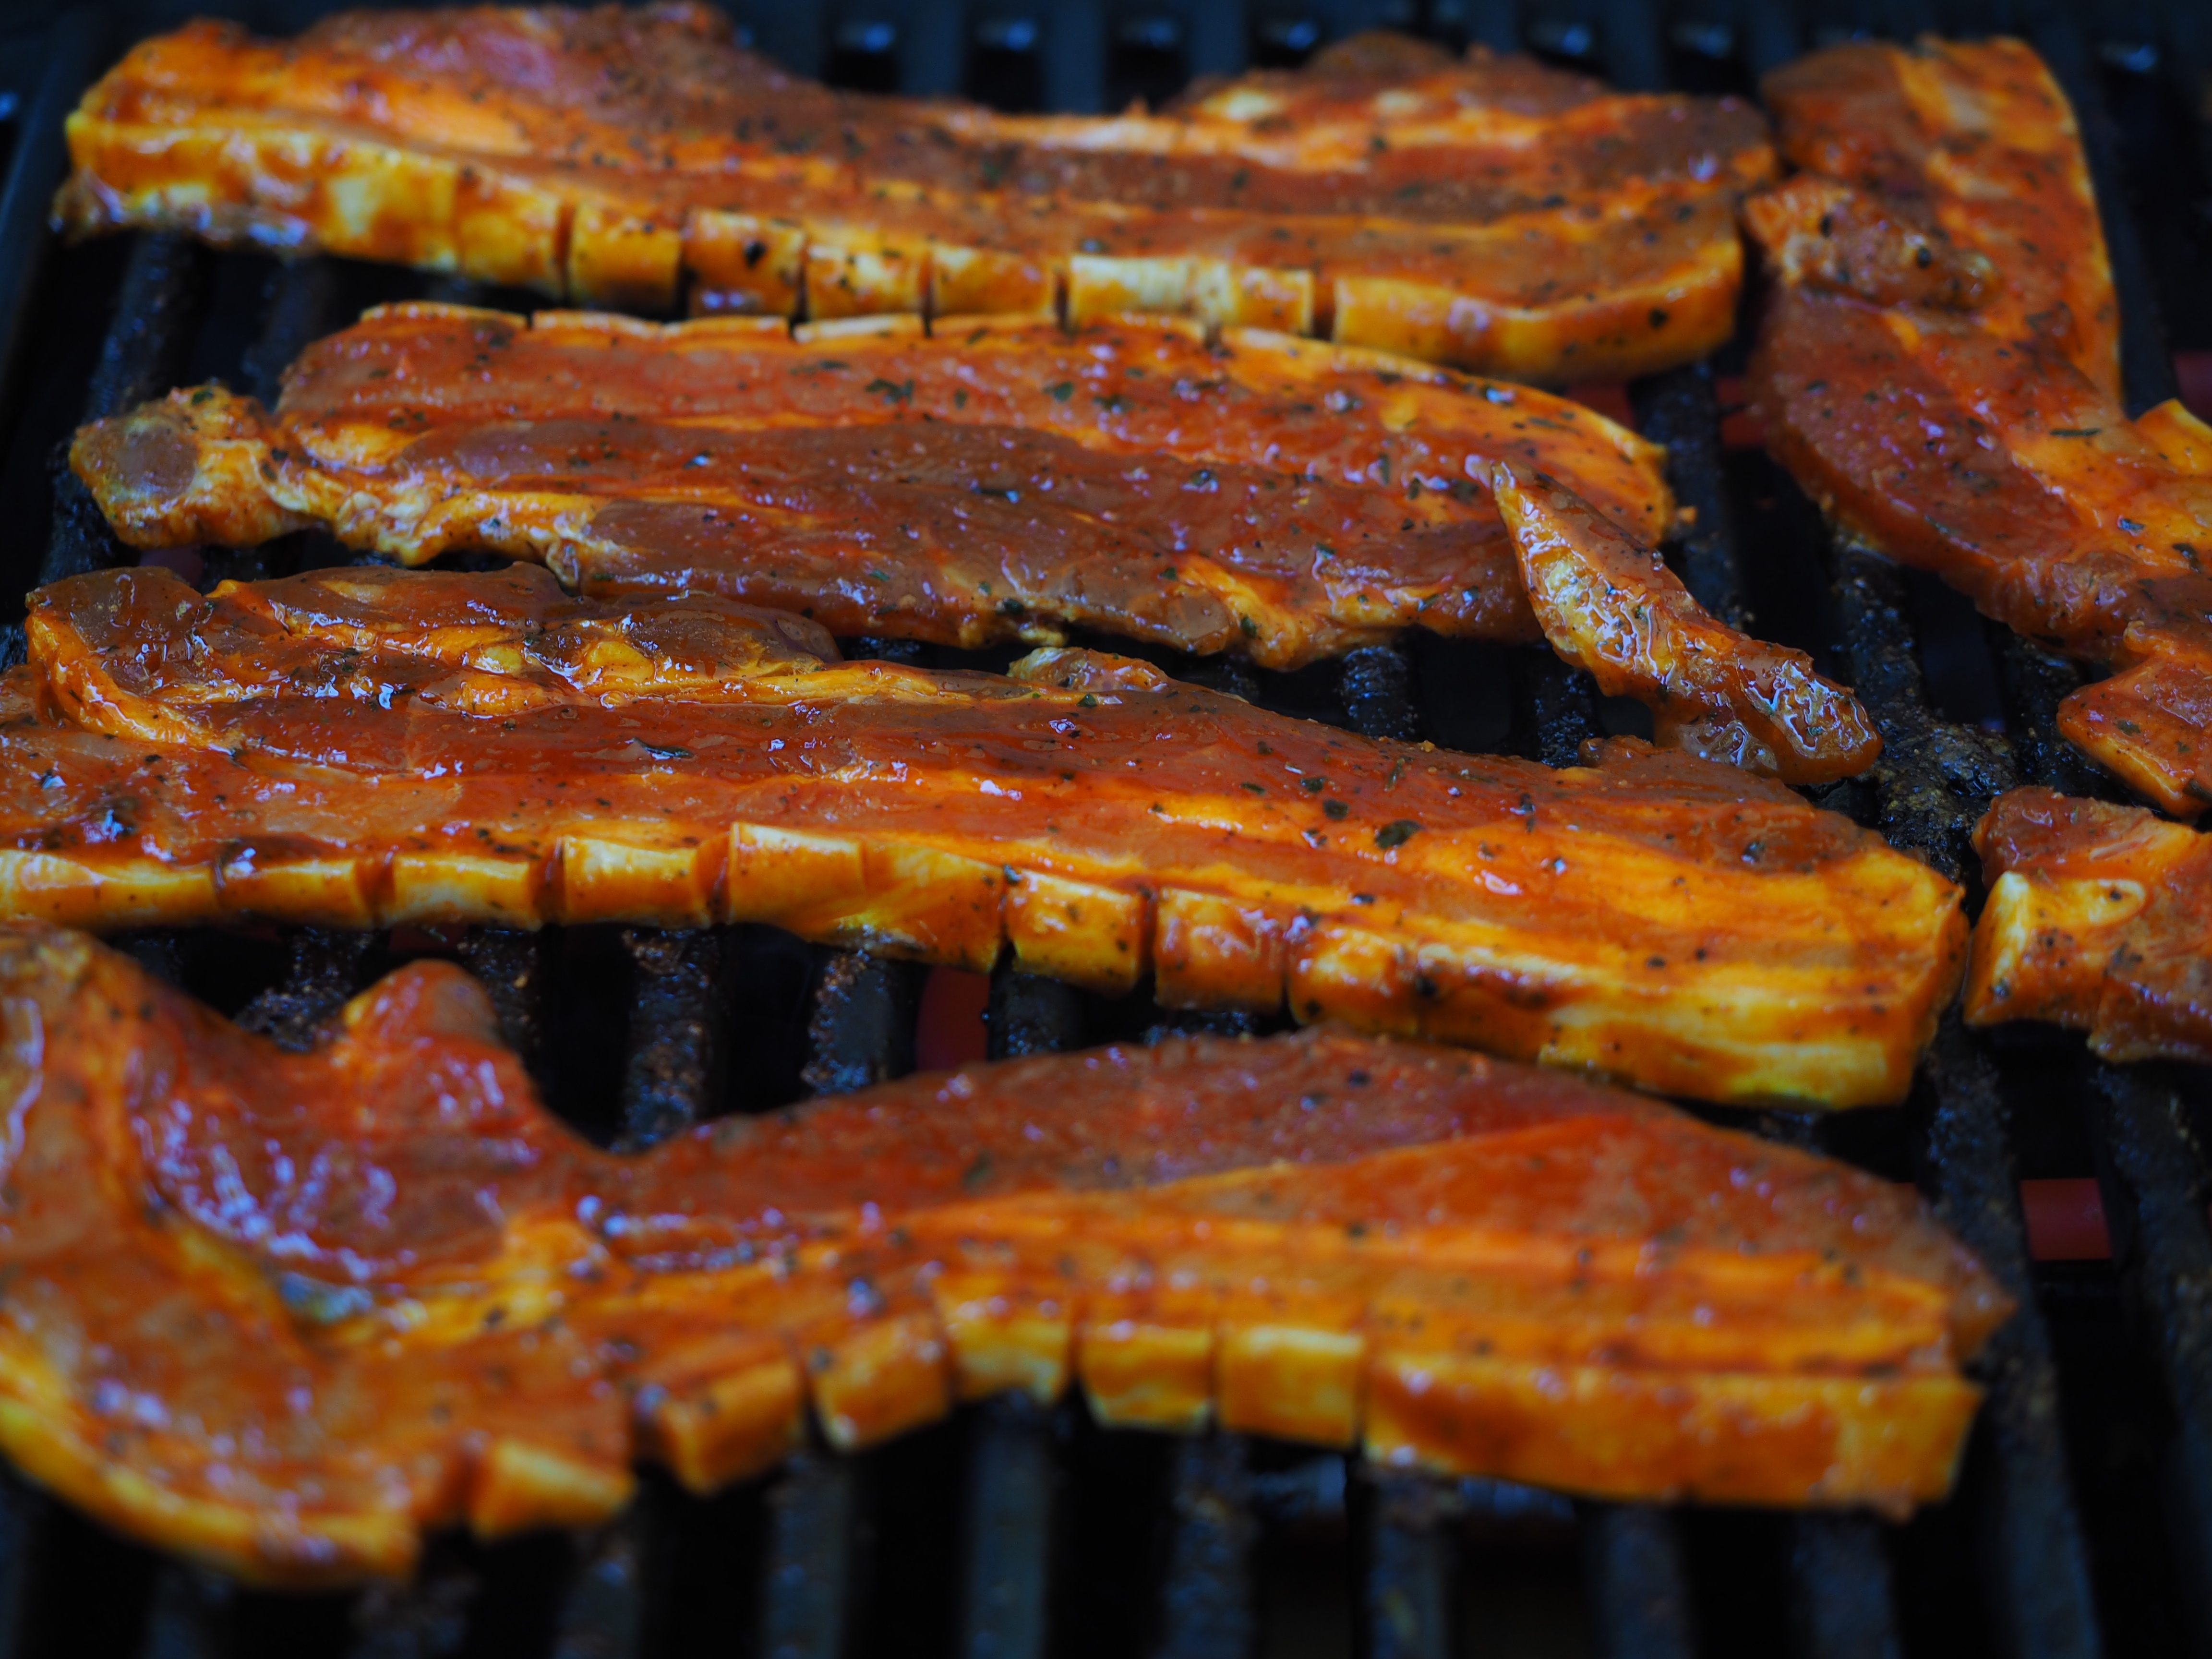
dish, meal, food, cooking, produce, vegetable, meat, barbecue, pork, cuisine, steak, grill, belly, raw, roasting, seasoned, marinated, grilling, grilled meats, inserted, grilled steak, bbq season, charcoal grill, pork steak, tuna belly, snack food